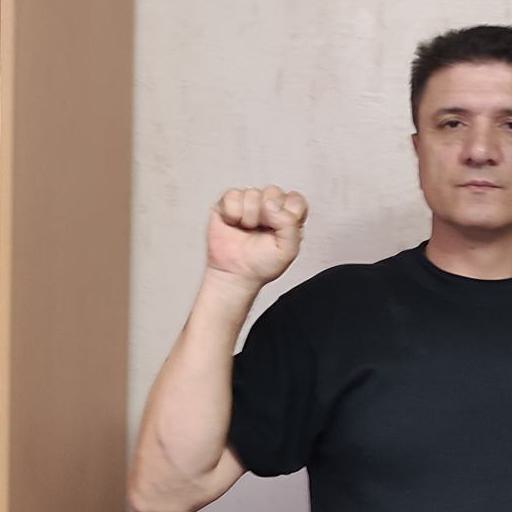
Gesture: fist